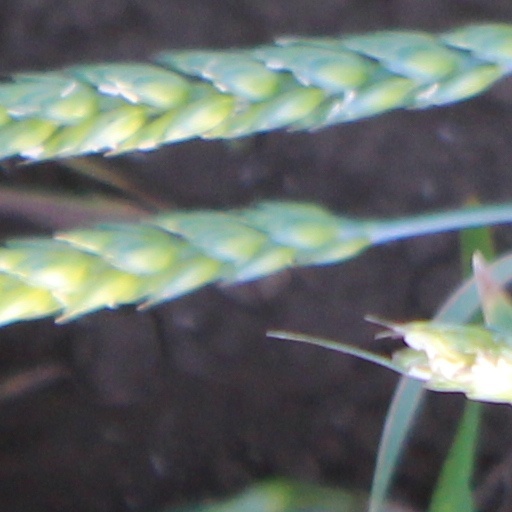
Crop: wheat